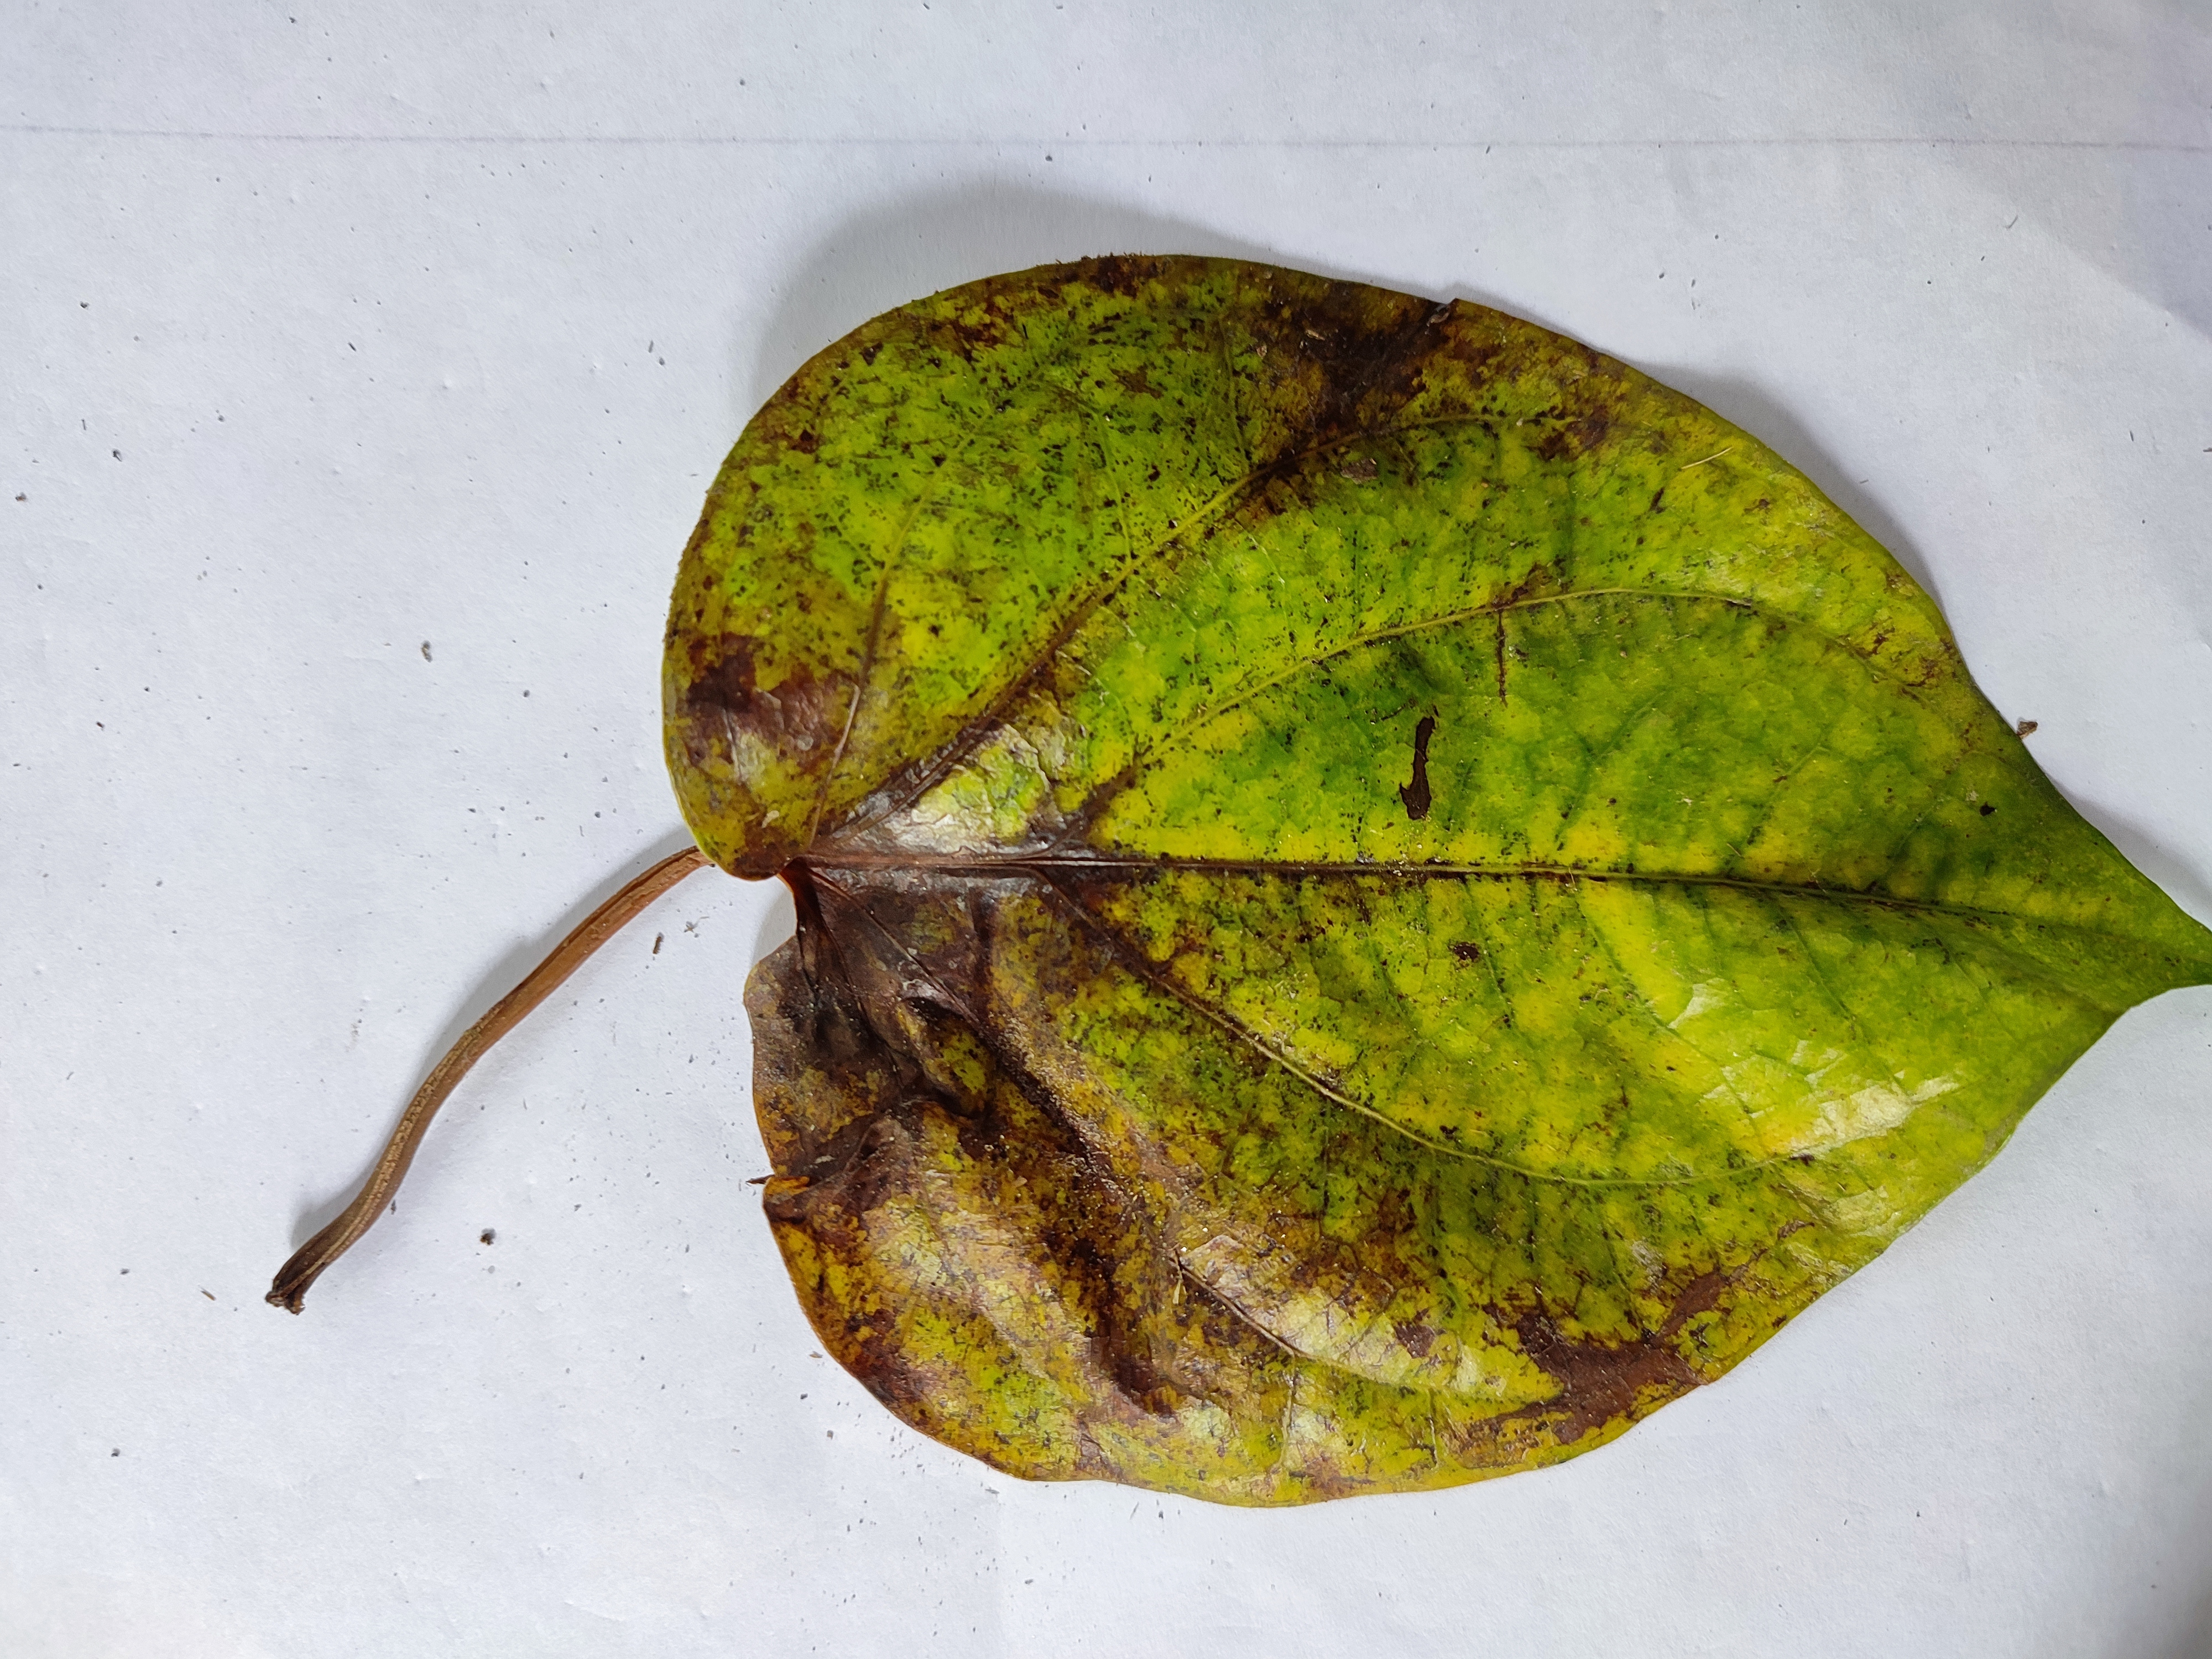
Label: Dried_Leaf